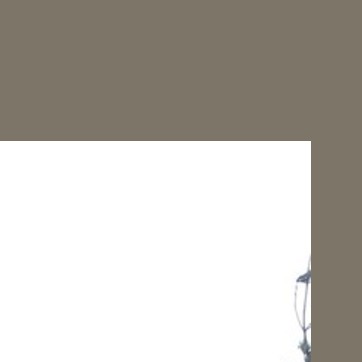
Material: sky